Bruce Anstey

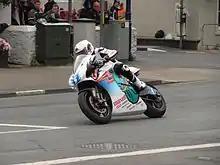
Anstey on board the Team Mugen Shinden San at Parliament Square, Ramsey

Anstey posted a 4th place in the Superbike race, followed by 2nd in the Supersport and 3rd in the Superstock. The 2014 TT also saw Anstey's debut in the TT Zero Class in which he finished in 2nd place to John McGuinness on an identical Mugen Shinden San. Another 2nd place followed in the second of the Supersport events and the week was rounded off with 4th in the Senior.